Järnkaminerna

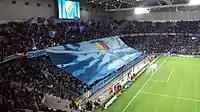
Supporter stand at Tele2 Arena

Järnkaminerna (lit. The Iron Stoves) is the largest official supporter club of the sports club Djurgårdens IF. Järnkaminerna is also a nickname for the sports club itself.